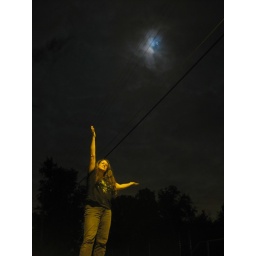
I'm standing on the street in front of my house under the streetlight.